Universidad Autónoma del Estado de Morelos

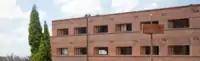
The "Centro de Investigación en Ingeniería y Ciencias Aplicadas" (Center for Research in Engineering and Applied Sciences) on the UAEM campus in Cuernavaca

Higher education facilities are located in Cuernavaca, Jojutla, Cuautla, Ayala/Xalostoc, Jonacatepec, Puente de Ixtla, and Mazatepec. There are six preparatory schools associated with the university and various regional centers.